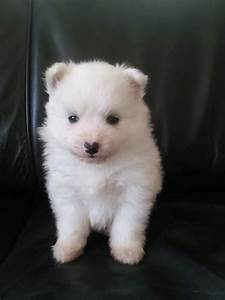
Label: cane